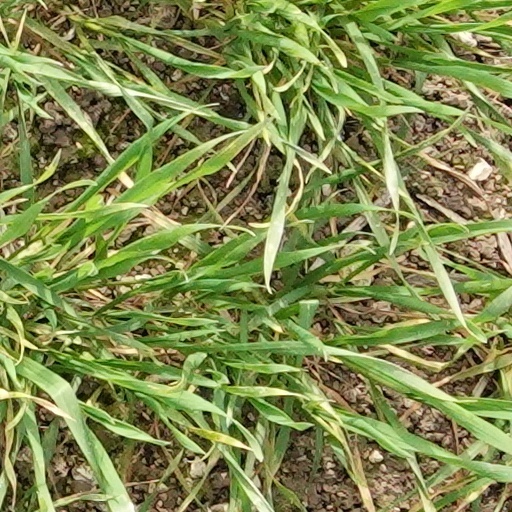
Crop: wheat